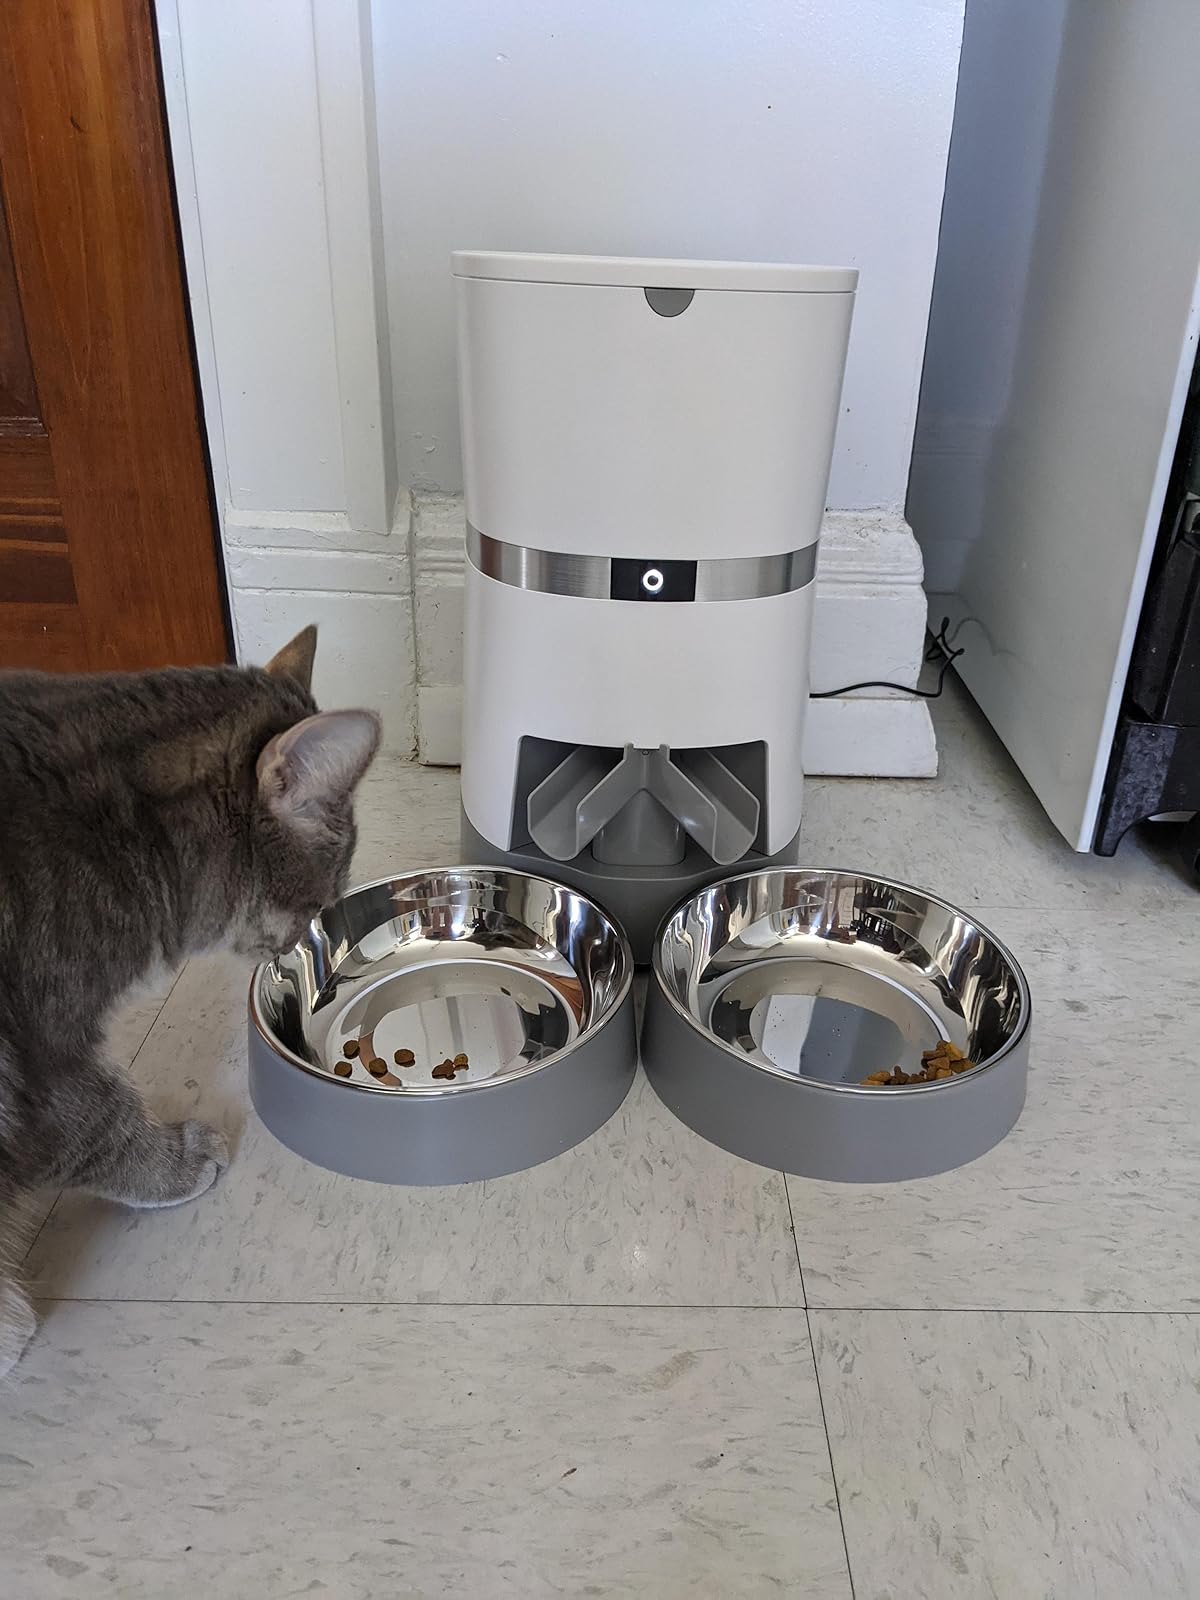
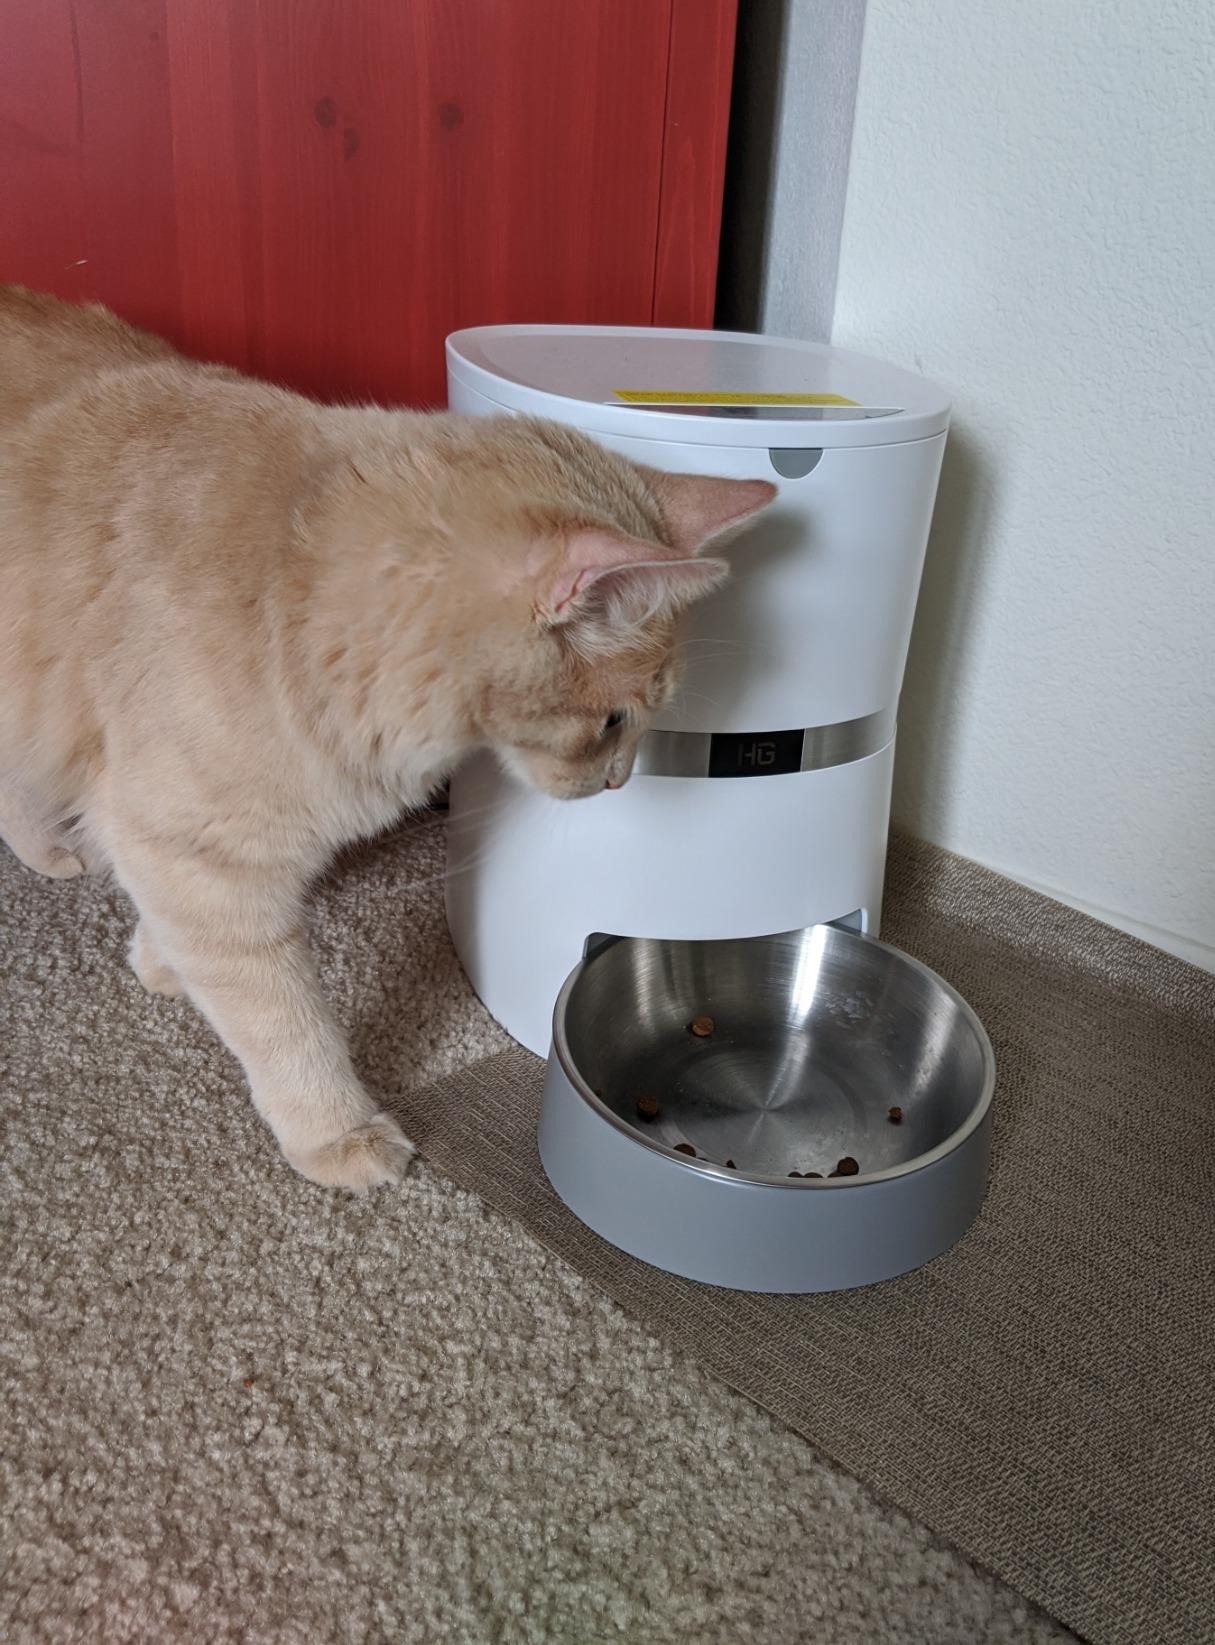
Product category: items_feeder
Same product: no